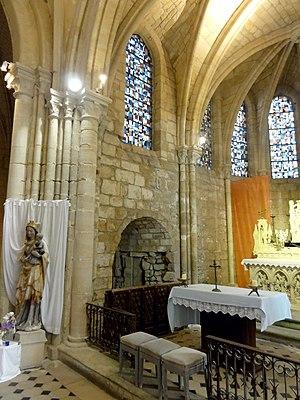
Intérieur de l'église - voir titre.
L'église Notre-Dame-de-la-Nativité est une église catholique paroissiale située à Us, dans le Val-d'Oise, en France. Elle répond à un plan cruciforme simple, avec une nef sans bas-côtés, et en même temps dissymétrique, car le croisillon nord comporte des arcatures romanes et une absidiole en cul-de-four du second quart du XIIᵉ siècle, tandis qu'une grande chapelle de style gothique rayonnant occupe l'emplacement de l'ancien croisillon sud. Ses voûtes et chapiteaux tiennent leur inspiration de la Sainte-Chapelle, mais les réseaux des fenêtres déploient des dessins qui renvoient à une période plus tardive. Les parties les plus intéressantes du vaisseau central, soit la croisée du transept, en même temps base du clocher, et le chœur composé d'une travée droite et d'une abside polygonale à sept pans, ont apparemment été édifiées en deux temps, avec une longue interruption du chantier : deux arcs-doubleaux non moulurés de la croisée du transept, le clocher et les élévations extérieures évoquent les premières années du gothique au troisième quart du XIIᵉ siècle, alors que les voûtes du chœur et ses colonnettes à chapiteaux ne paraissent pas beaucoup antérieurs au milieu du XIIIᵉ siècle.